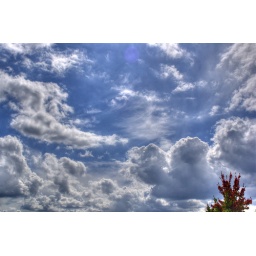
Blue sky clouds - Part 2 in HDR